Okukubi Dam

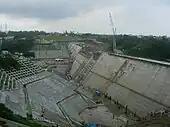
Upstream side of the dam

The dam is a and long trapezoidal CSG-type with a structural volume of . The cemented, sand and gravel (CSG) design is a mixture of a concrete gravity dam and an embankment dam. Essentially, it is a sand and gravel embankment coated in concrete. This design is cheaper because it uses less fill and concrete when compared to a gravity or embankment dam. Its wide base provides the required strength while the concrete coating seals the embankment and adds to its durability. The dam's crest lies at an elevation of and sits at the head of a catchment. The dam's main spillway is a labyrinth weir-type over its main crest. It has a design discharge capacity of . The dam is equipped with an emergency spillway as well, which will have a capacity of . It impounds a reservoir with a capacity of , of which is active (or "useful") capacity. The reservoir's surface area is .